Lamon Brewster

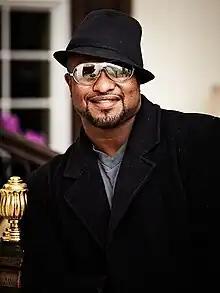
Brewster in 2011

Lamon Tajuan Brewster (born June 5, 1973) is an American former professional boxer who competed from 1996 to 2010. He held the World Boxing Organization (WBO) heavyweight title from 2004 to 2006, and is best known for scoring an upset knockout victory over Wladimir Klitschko to win the vacant title. Brewster was ranked by BoxRec as the world's eighth best active heavyweight at the conclusion of 2004.